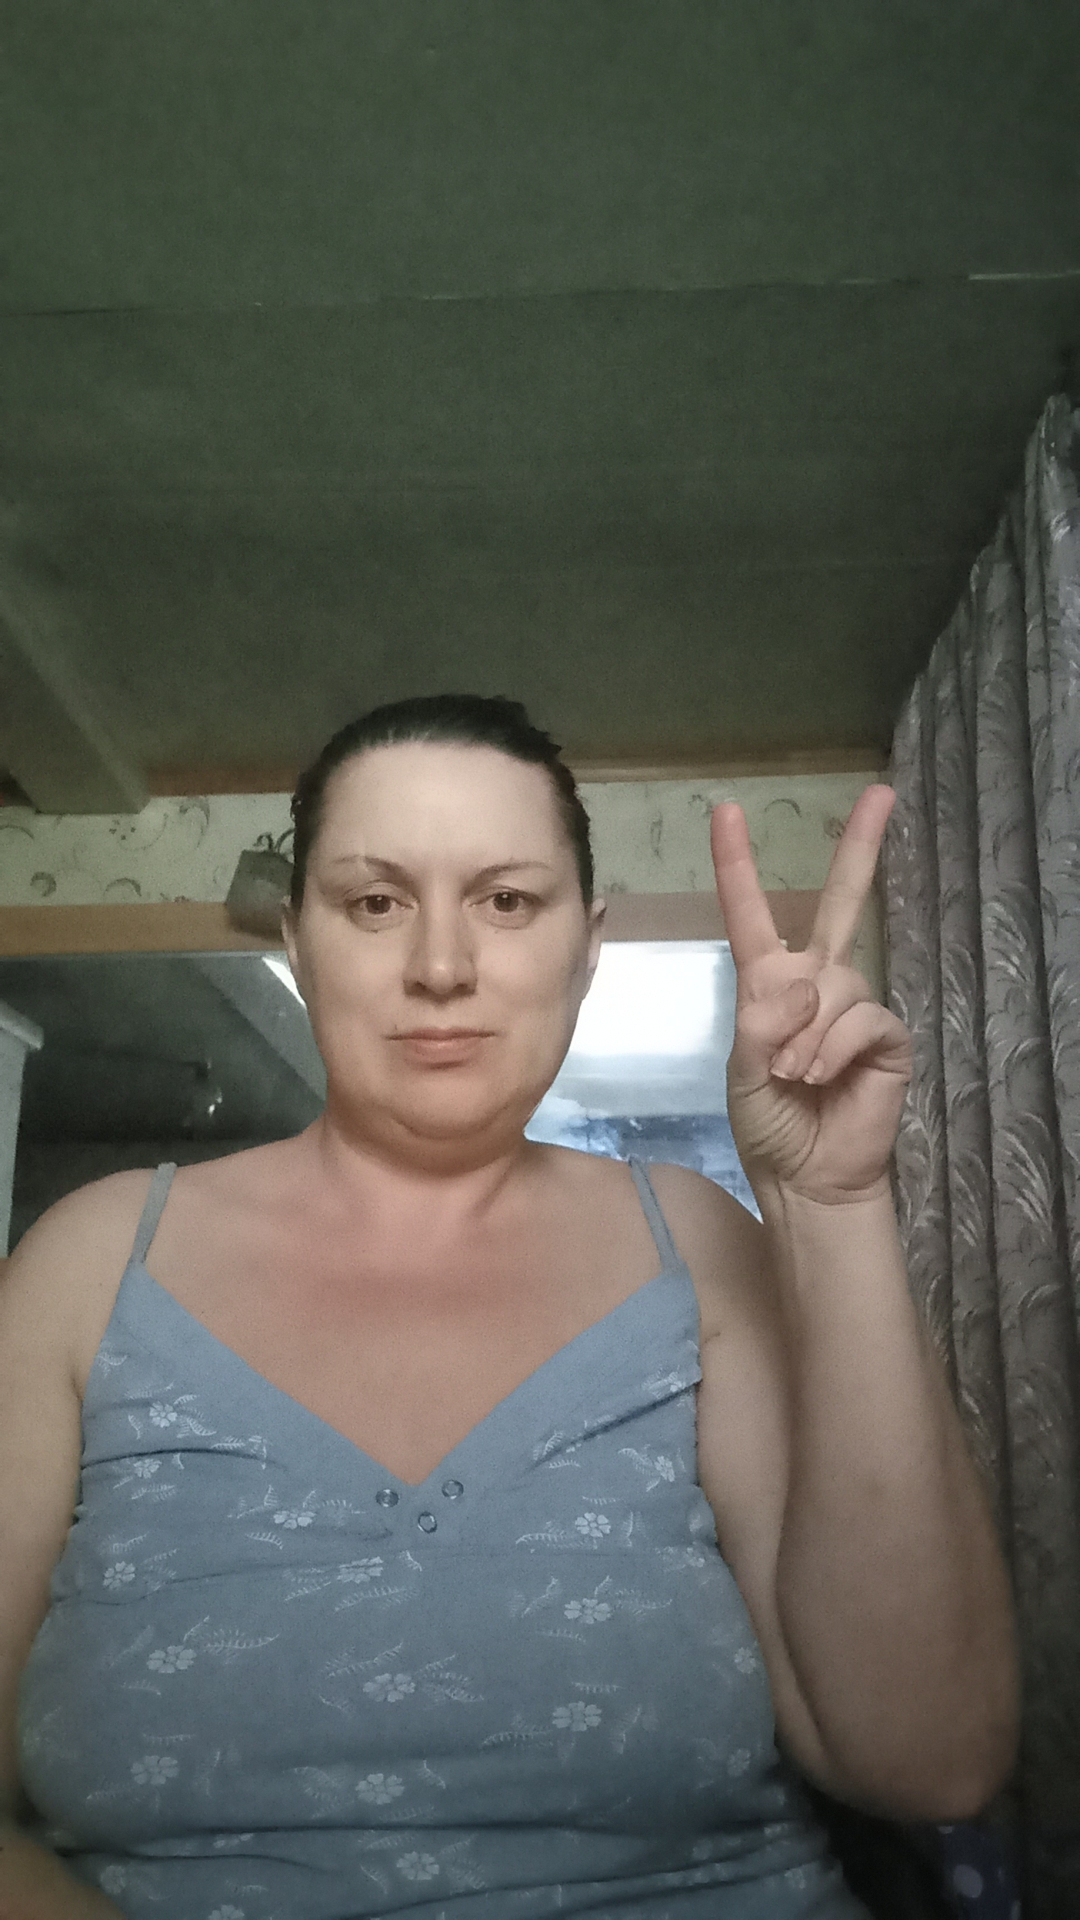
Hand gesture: peace